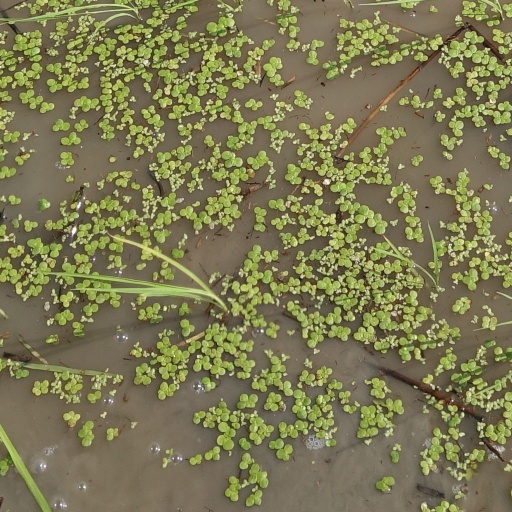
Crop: rice